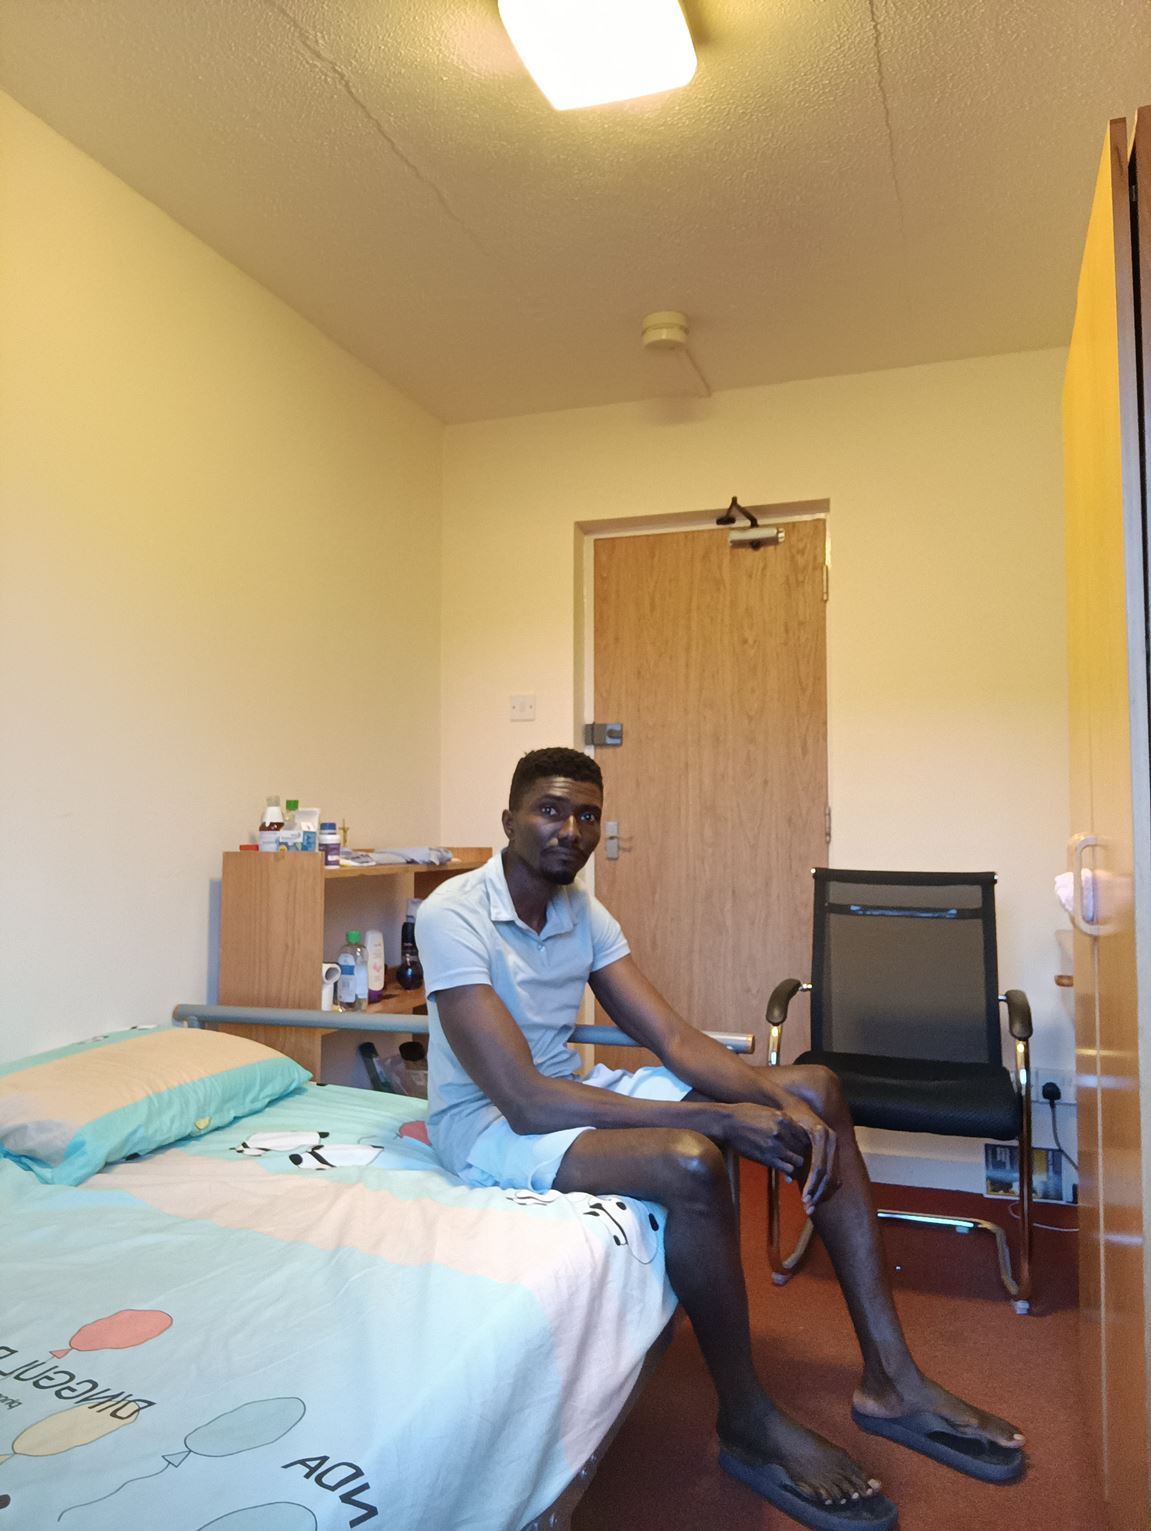
Posture: sit